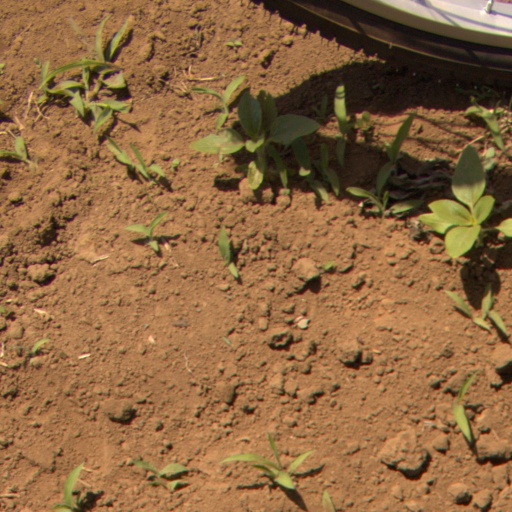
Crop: Jerusalem artichoke